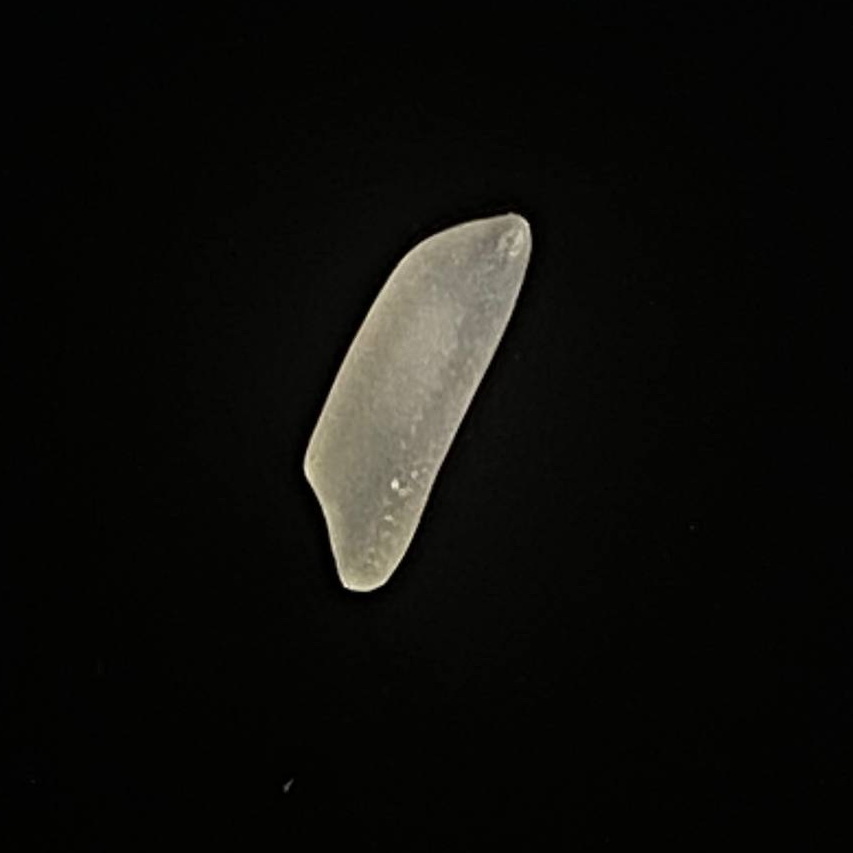
Rice variety: Shampakatari